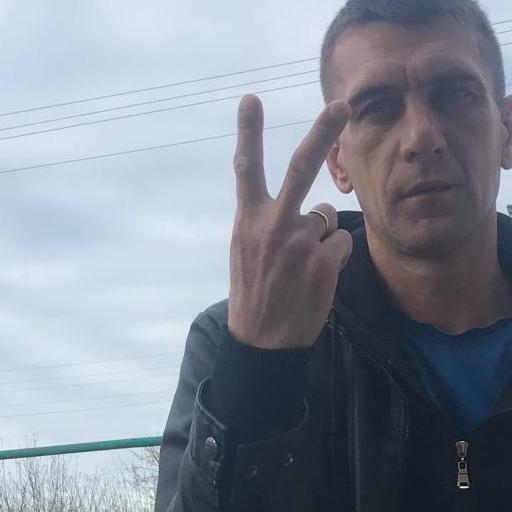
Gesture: peace_inverted